Yevgeni Kharin

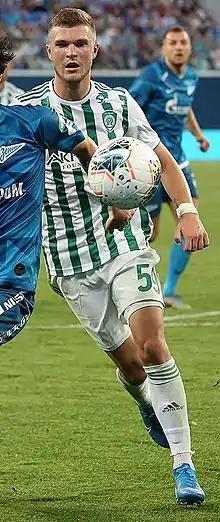
Kharin with Akhmat Grozny in 2019

Yevgeni Valeryevich Kharin (born 11 June 1995) is a Russian professional football player who plays as a left-back for Ural Yekaterinburg.